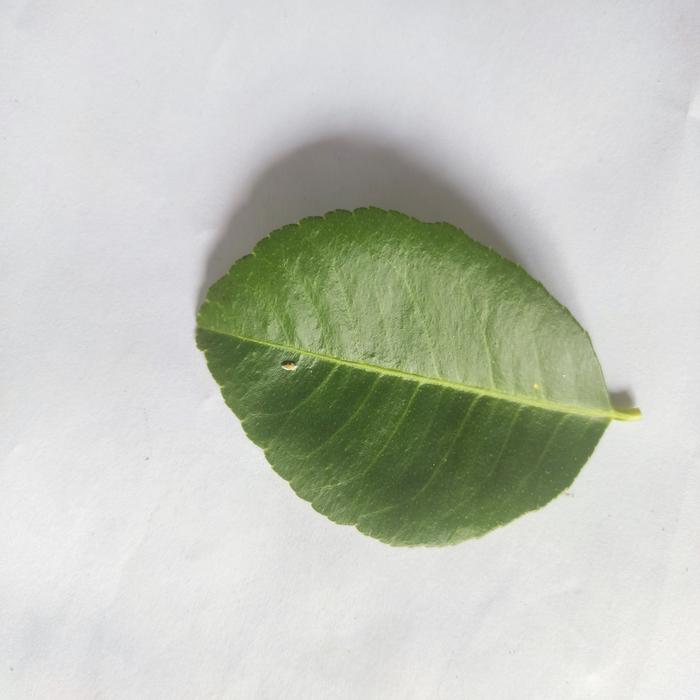
Crop: Lemon
Leaf condition: Healthy_Leaf